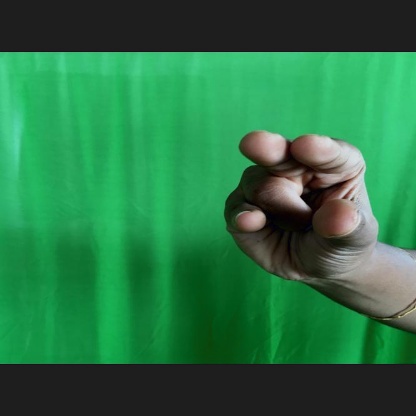
Mudra: Kangulam